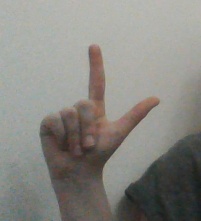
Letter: laam